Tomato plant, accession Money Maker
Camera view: horizontal (90 deg, fisheye); turntable rotation: 60 degrees
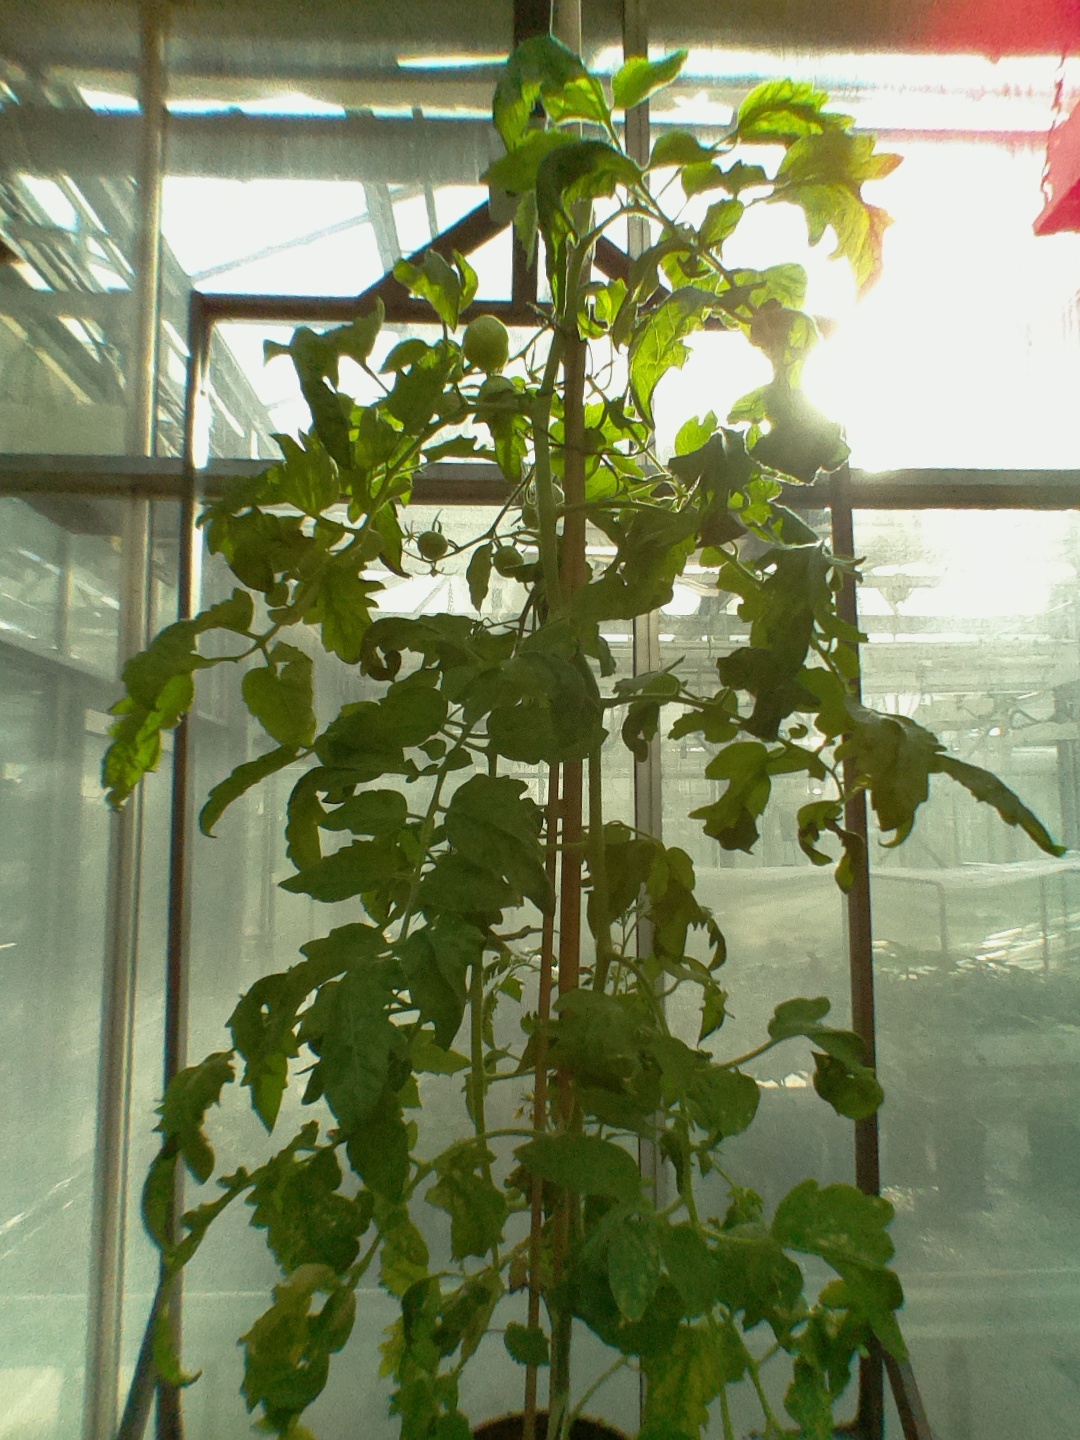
BBCH growth stage 72: 20%-30% of final fruit size